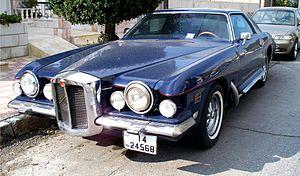
La Stutz Blackhawk est une voiture de luxe qui a été fabriquée aux États-Unis entre 1971 et 1987. La Stutz Motor Company, héritière des prestigieuses productions d’avant-guerre, fut ranimée en août 1968 par le banquier new-yorkais James O'Donnell. Virgil Exner, styliste bien connu pour son travail chez Chrysler/Dodge/Plymouth à la fin des années 1950, fut chargé du dessin. Ghia construisit le prototype pour un coût évalué à 300 000 dollars. La présentation eut lieu en janvier 1970 à l’Hôtel Waldorf Astoria.